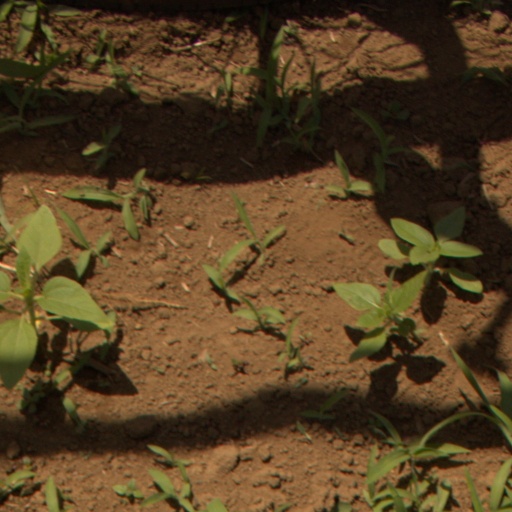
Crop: Jerusalem artichoke